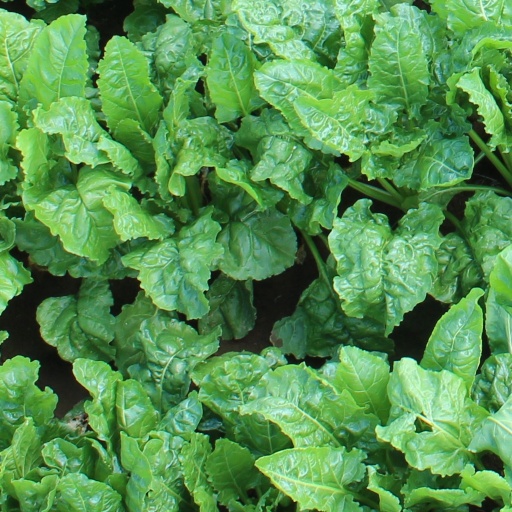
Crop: sugar beet